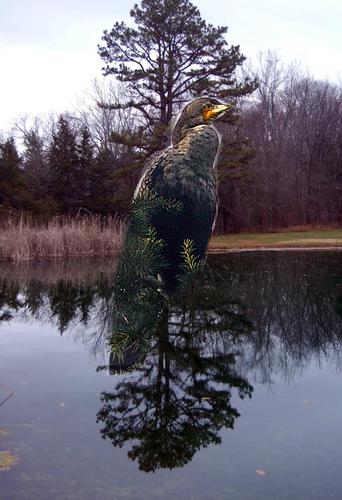
Bird species: Pelagic_Cormorant
Bird type: waterbird
Background: water